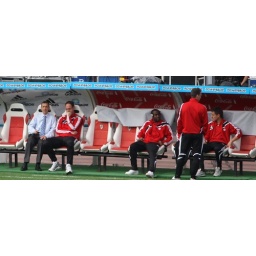
Best seats in the house